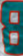
Number: 8